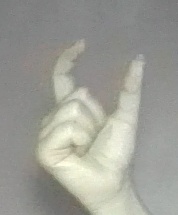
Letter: nun